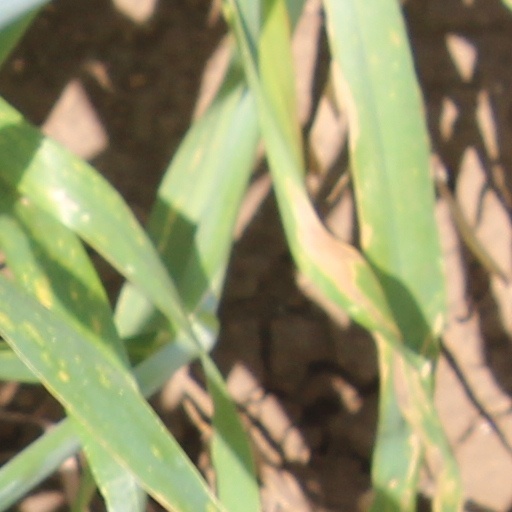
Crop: wheat